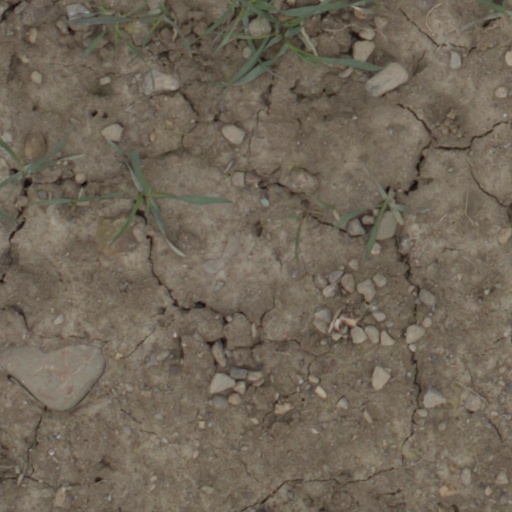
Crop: wheat